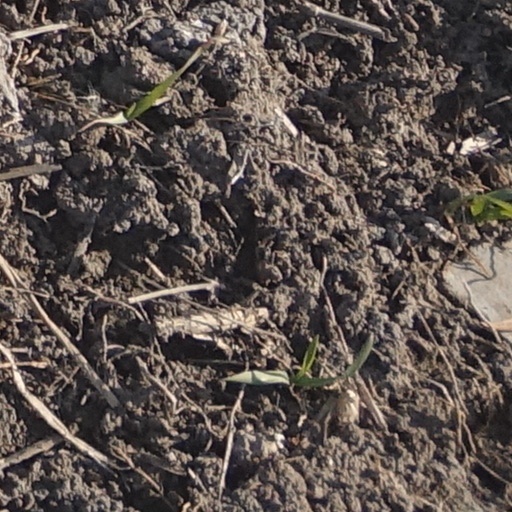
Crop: wheat